Darian Grubb

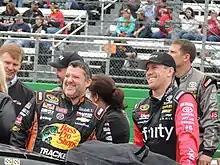
Grubb behind Tony Stewart before the race at Martinsville in November 2015. He has crew chiefed both Stewart (left) and Carl Edwards (right).

On September 5, 2008, it was announced that Grubb would be leaving Hendrick Motorsports at the end of the season to join the new Stewart–Haas Racing team to serve as Tony Stewart's crew chief in 2009. Their first win together came at the All-Star Race at Charlotte Motor Speedway. Grubb also guided Stewart to his first points race win as an owner/driver at the 2009 Pocono 500. During the 2011 season, Grubb led Stewart from a mediocre pre-chase effort to five chase victories and Stewart's third NASCAR Cup Championship by way of a 5-1 victory tiebreaker over Carl Edwards that NASCAR used in the event of a tie in the points standings at the end of the season. This was Grubb's first championship. However, Grubb announced that he had been informed of his release prior to the fall Charlotte race.